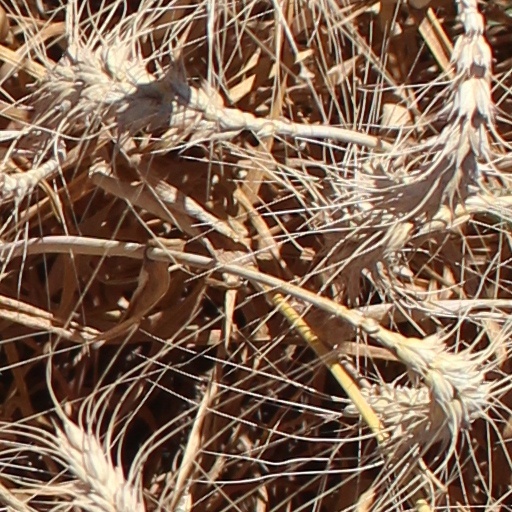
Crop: wheat